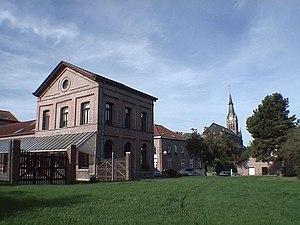
L'ancien bâtiment voyageurs de la gare frontière de Godewaersvelde, fermé en 1970 et devenu une école.
La gare de Godewaersvelde, était une gare ferroviaire française, de la ligne d'Hazebrouck à Boeschepe. C'était une gare frontière située sur le territoire de la commune de Godewaersvelde, dans le département du Nord et la région Hauts-de-France.
Godewaersvelde est une commune française située dans le département du Nord, en région Hauts-de-France.
Le canton de Steenvoorde est un ancien canton français, situé dans le département du Nord et la région Nord-Pas-de-Calais.